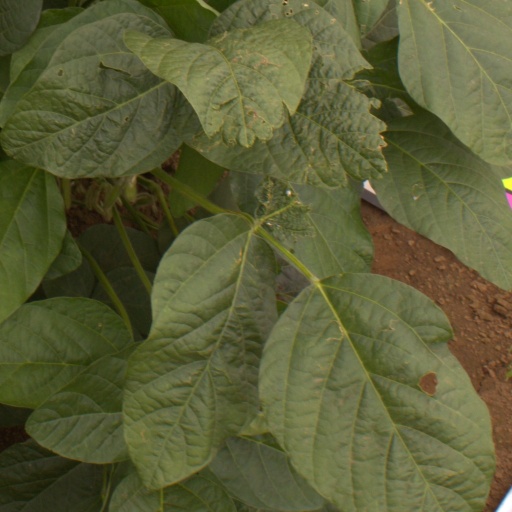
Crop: soybean